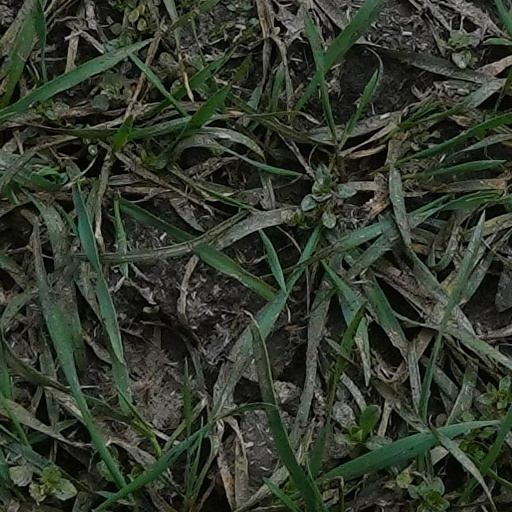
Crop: wheat